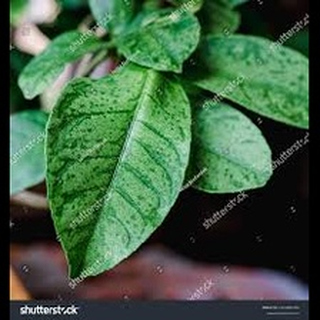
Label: wheat_mite